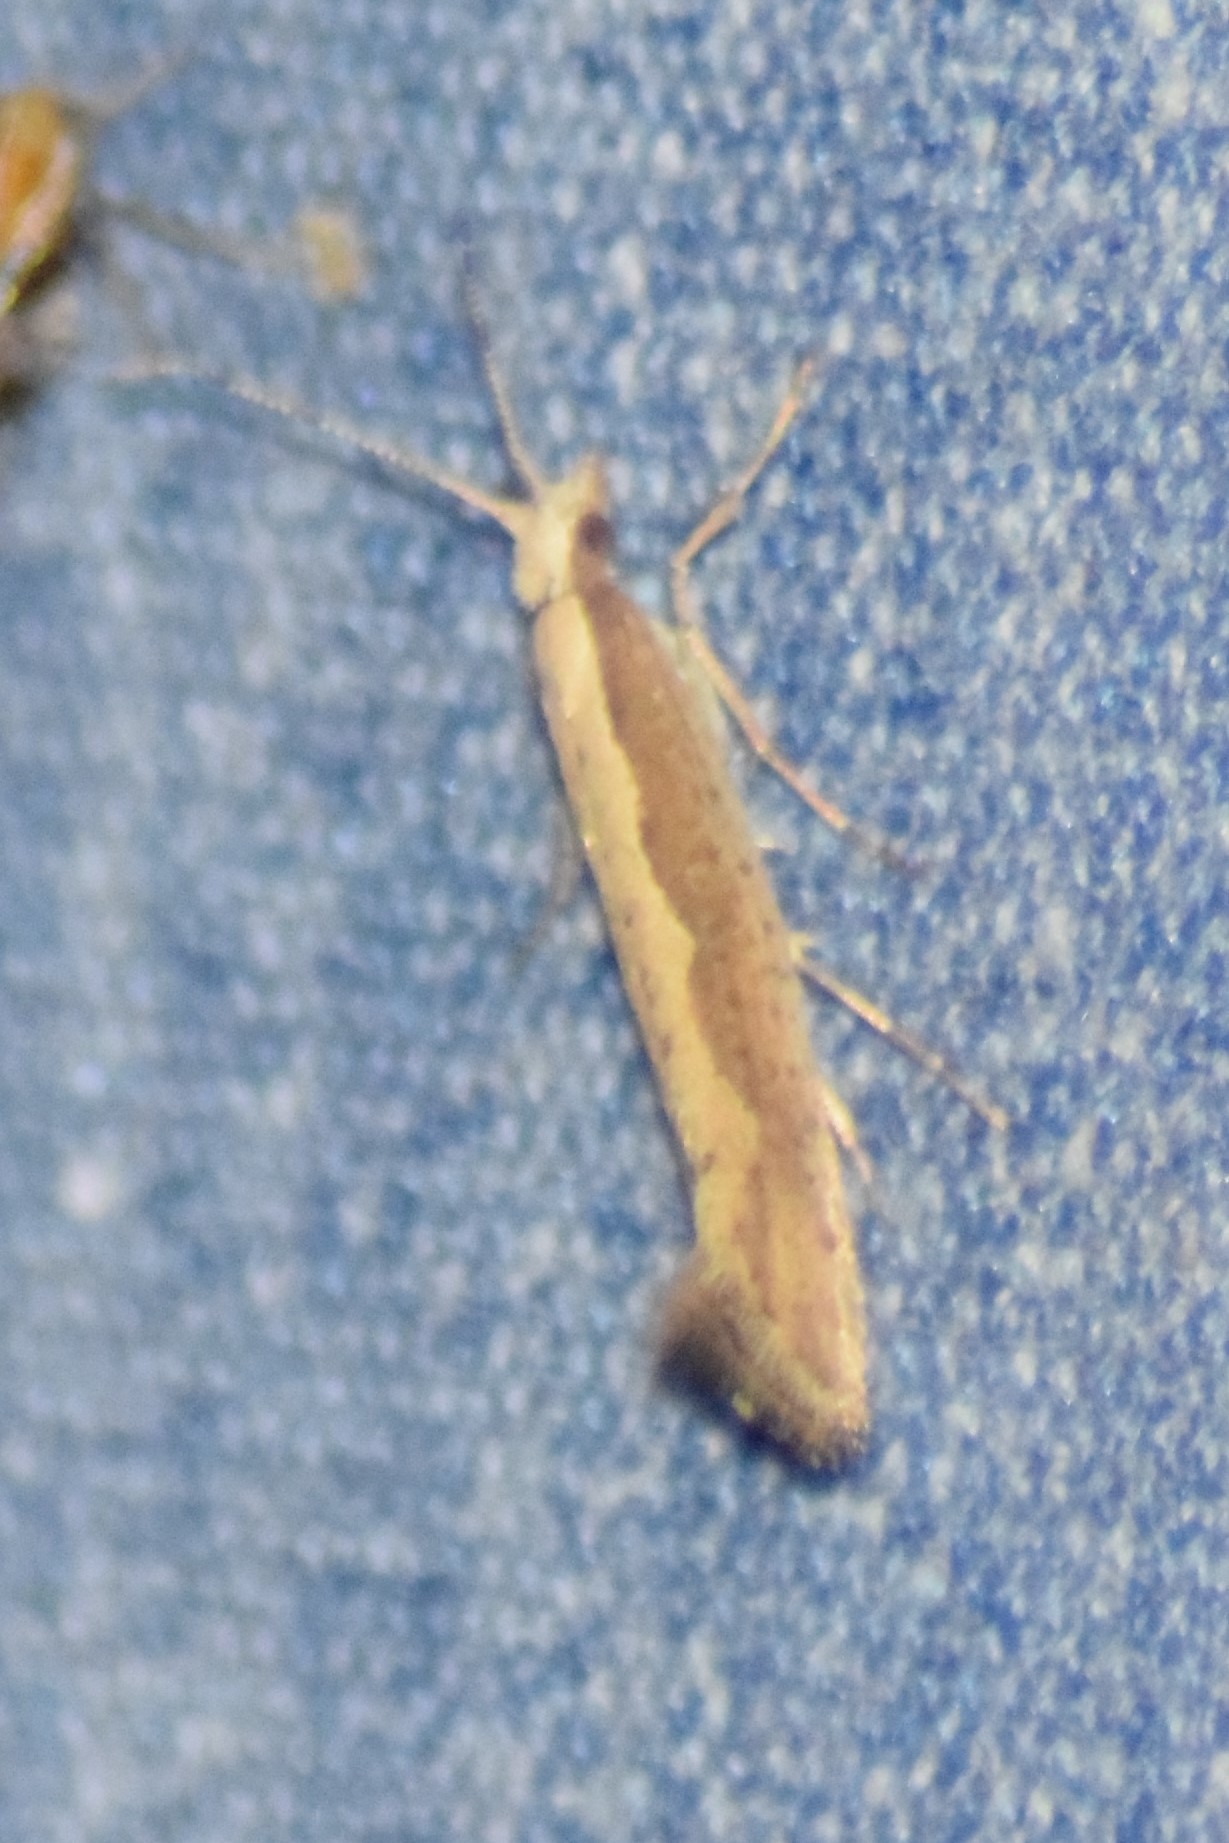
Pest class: diamondback_moth